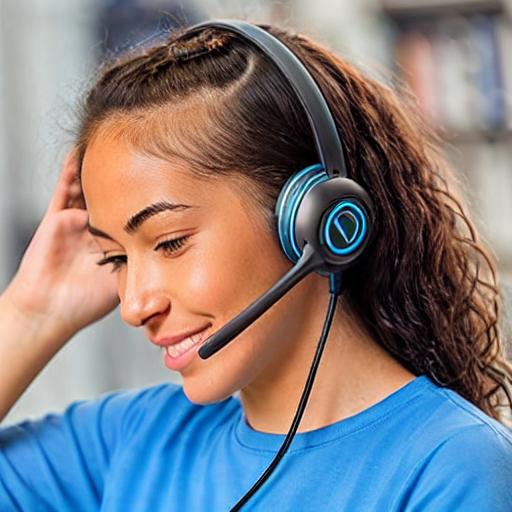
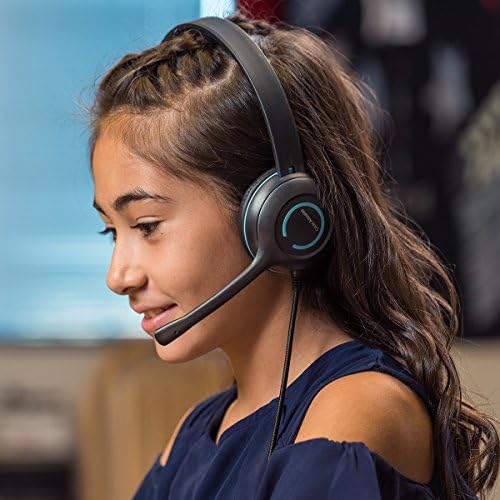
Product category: headphones
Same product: no